Holmegård (manor house)

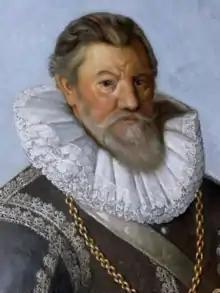
Claus Oludsen Daa

On the death of Hans Joachimsen Griis, ownership of Holmegaard was divided into two stakes. One of the stakes was for several generations owned by members of the Daa family, while the other one frequently changed hands between different families. On Oluf Daa's death, his share of the estate passed to his son Claus Olufsen Daa. In 1625, he managed also to acquire the other stake in the Holmegaard estate. In 1635, he constructed a new three-winged main building. He was a major landowner. His other holdings included Borreby and Ravnstrup on Zealand, Fravgdegaard on Funen and Bonderup in Jutland. In 1631, he was appointed as Admiral of the Realm.